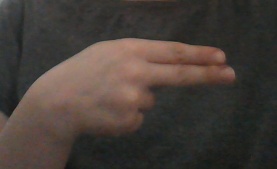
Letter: ain